Theodoor Verstraete

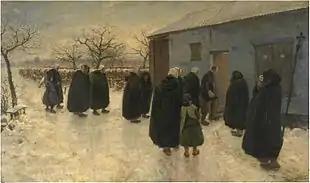
"To the Vigil"

After Verstraete started working in Zeeland in the Netherlands and at the coast during the period from 1886 to 1890, his work lost its earlier gloominess. Rather than evening or winter scenes or impoverished figures, he painted his landscapes and figures in a clear palette, in full sunlight. The totally different atmosphere reflects to a certain extent the differences between the Campine and Zeeland landscapes. The later work of Verstraete abandoned its sentimental touch and gave more objective, neutral depictions of some of the subjects he treated earlier. This is shown in works such as " To the vigil" (1889–1890, Royal Museum of Fine Arts Antwerp). The composition depicts male and female peasants walking towards a farmhouse to pray for someone who has died there. The dimensions of this painting are particularly large: 172 cm high and 294 cm wide. The subject matter of Verstraete also changed and he started treating more prosaic subjects such as a ship hauler, a peasant couple near the barrier of the barnyard and a gardener crouching near some flower pots.